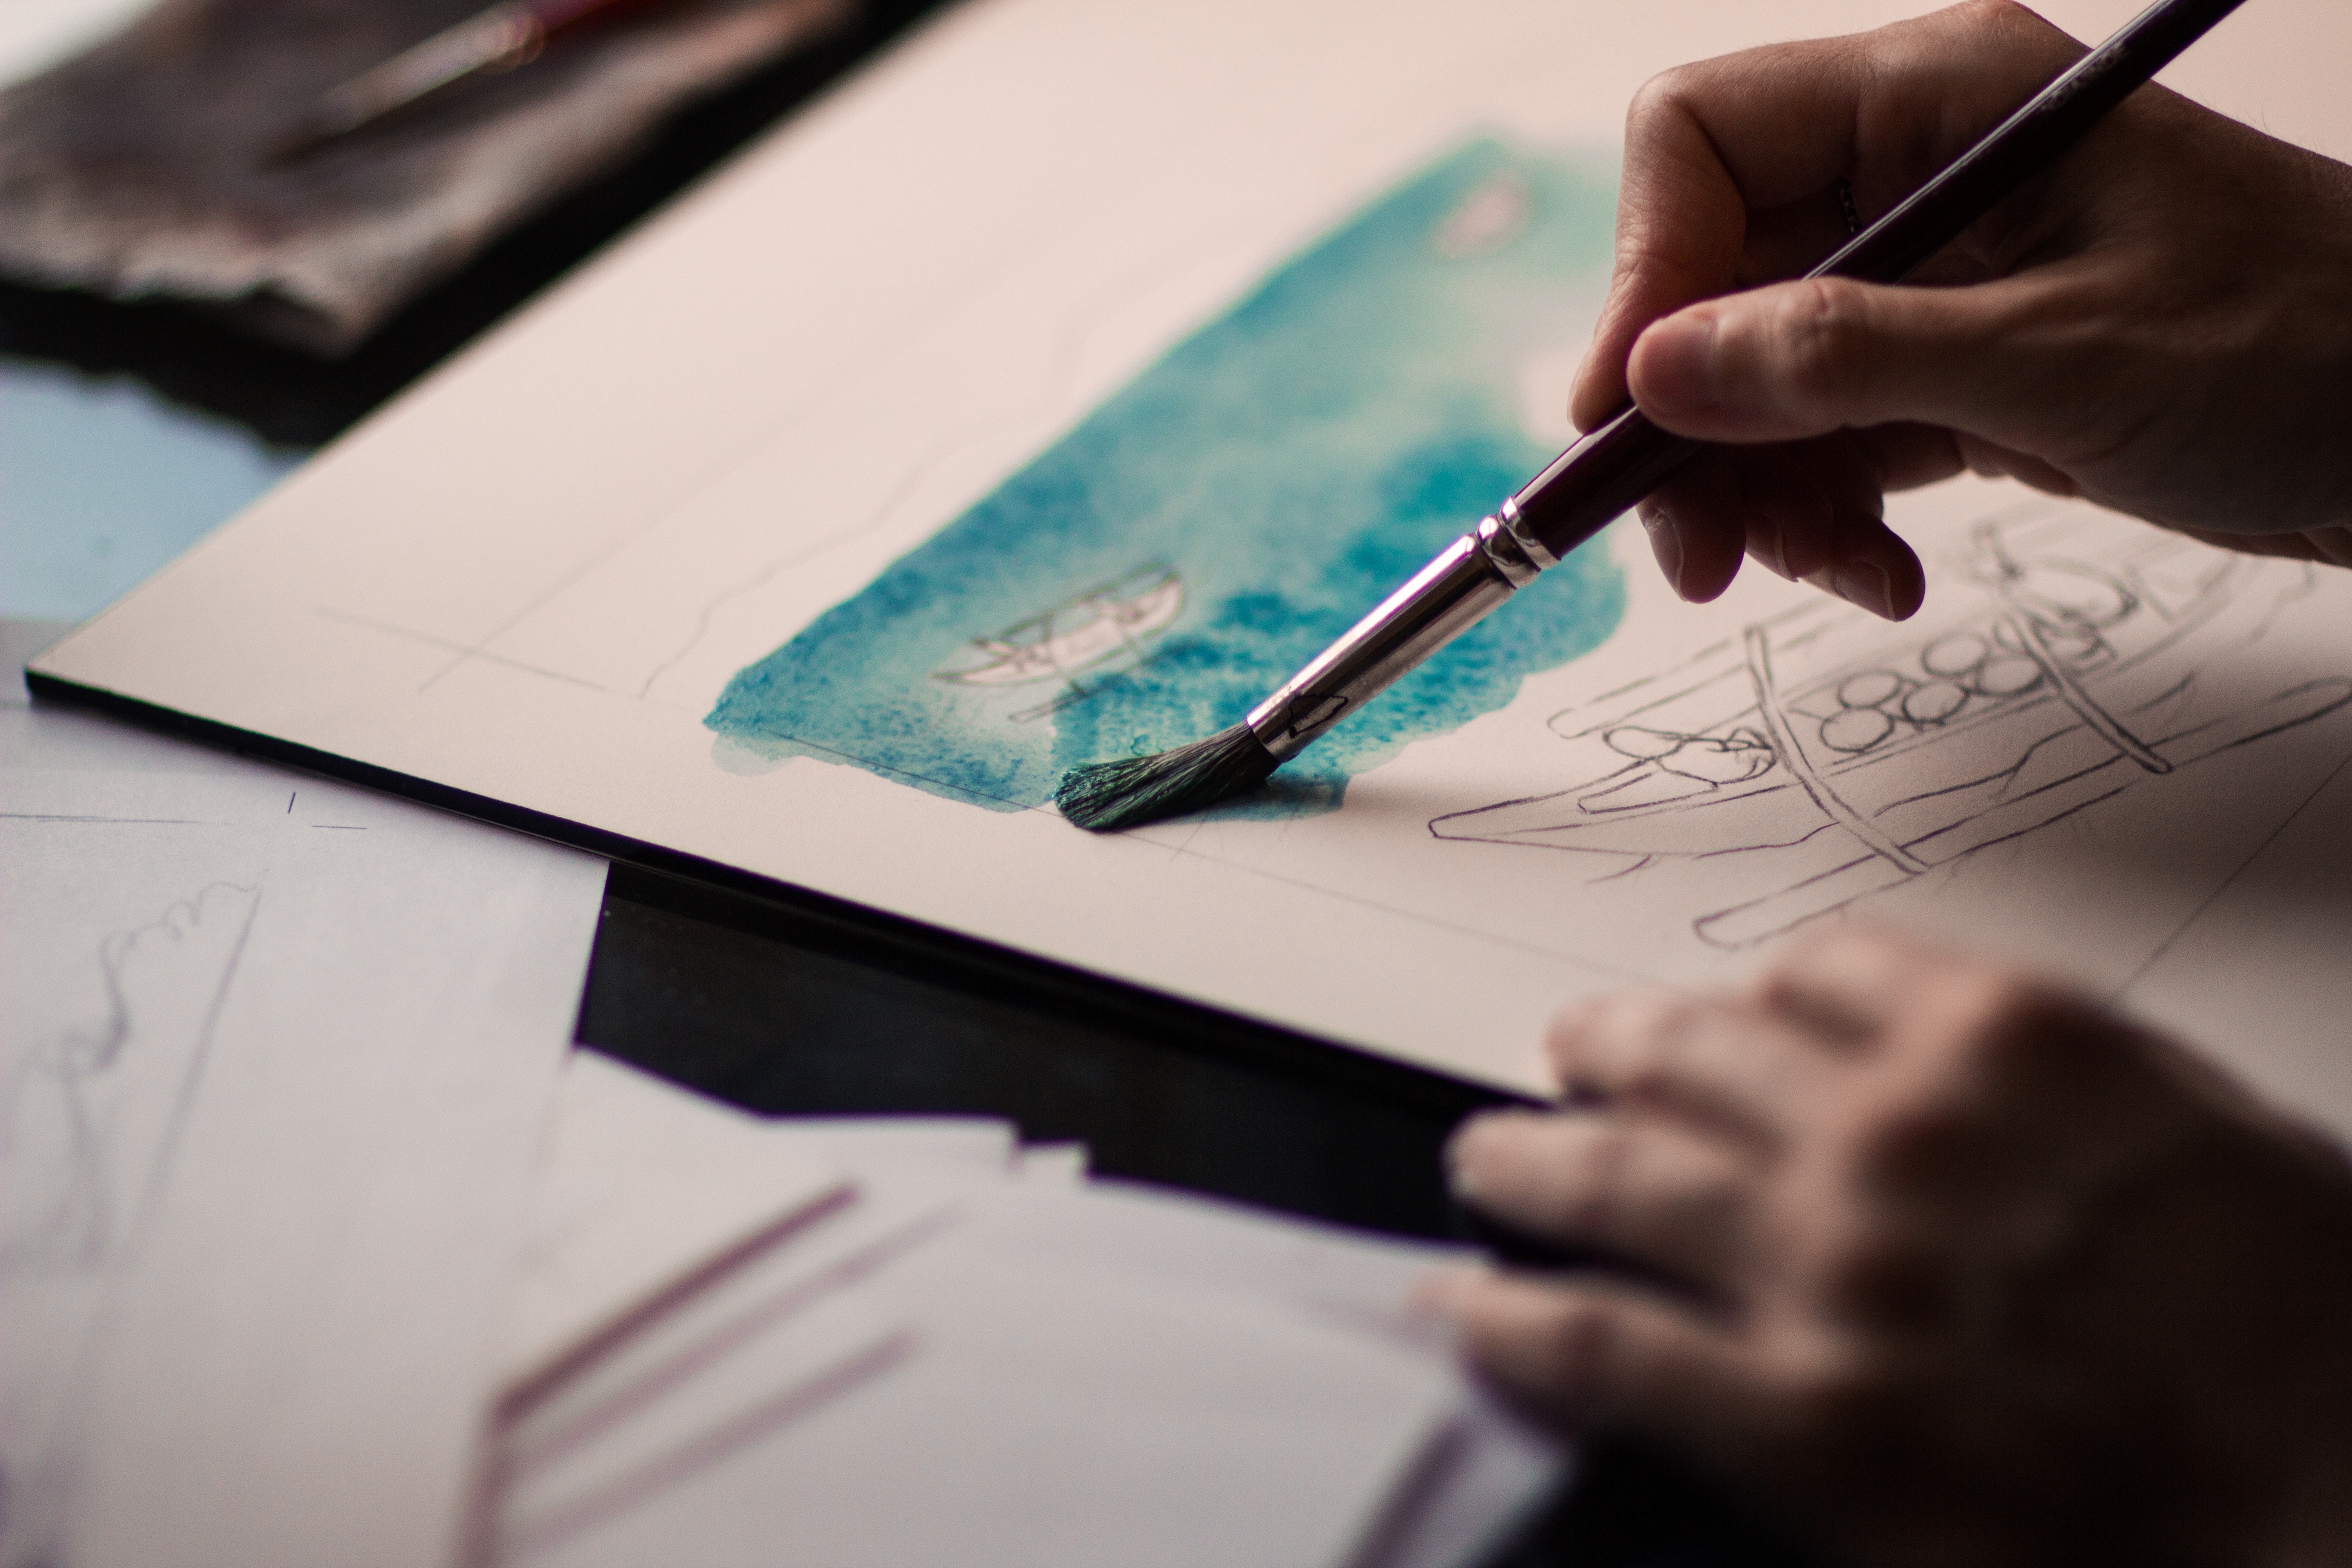
writing, hand, water, boat, brand, art, sketch, drawing, design, handwriting, calligraphy, document